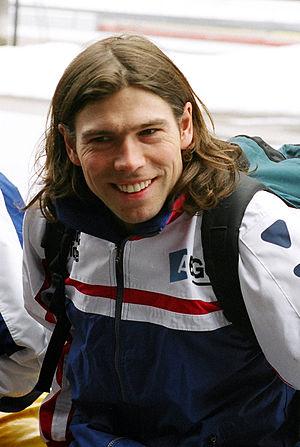
Gerard Pieter Hendrik van Velde né le 30 novembre 1971 à Wapenveld est un ancien patineur de vitesse néerlandais.